Hielmstierne (noble family)

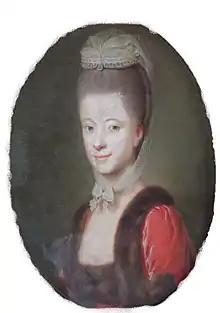
Agnete Marie, Countess of Rosencrone, née Hielmstierne

Henrich Henrichsen (1 January 1715 – 18 July 1780) was a Danish official, historian, and collector of books. He was born in Copenhagen to Niels Henrichsen, a wealthy Icelandic merchant, and Agnete Birgitte, née Finkenhagen.